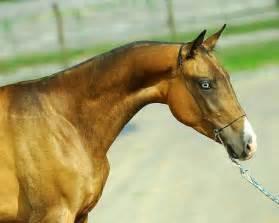
horse